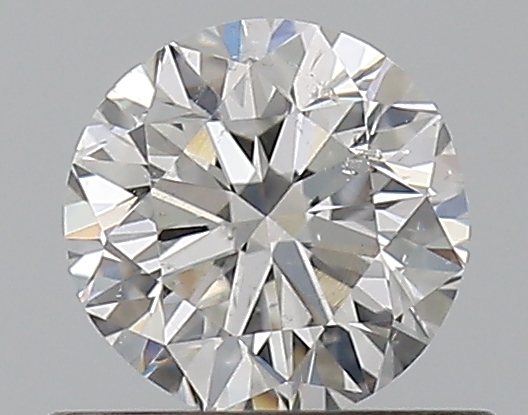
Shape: round
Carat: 0.5
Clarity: SI2
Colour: G
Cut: VG
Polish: EX
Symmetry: GD
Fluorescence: N
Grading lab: GIA
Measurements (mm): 4.91 x 4.99 x 3.18